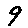
Label: 9